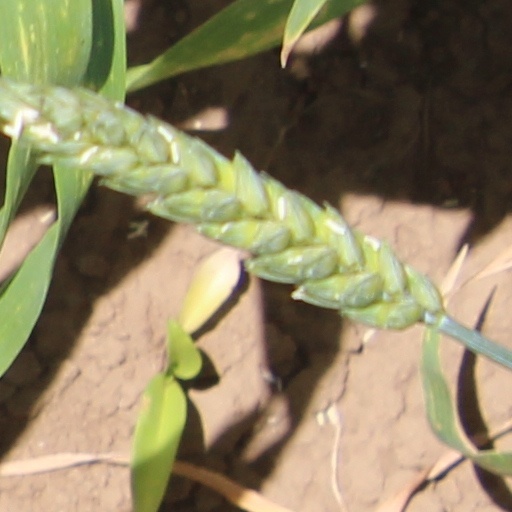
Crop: wheat